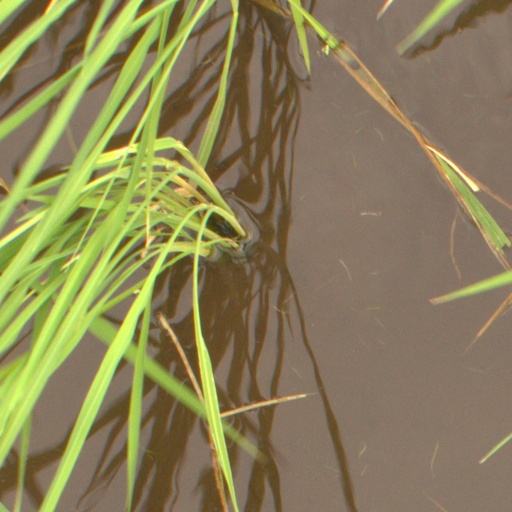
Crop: rice